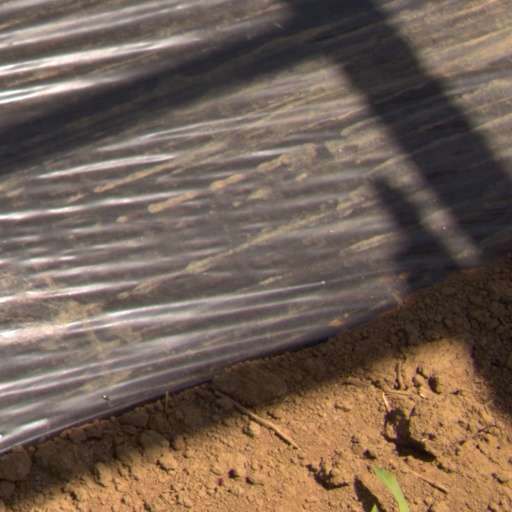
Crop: Jerusalem artichoke